A Kiss in Time (film)

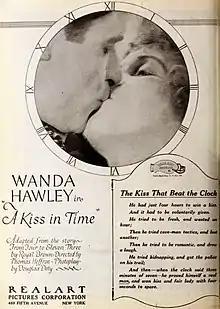
Advertisement

A Kiss in Time is a 1921 American silent comedy film directed by Thomas N. Heffron and written by Douglas Z. Doty. The film stars Wanda Hawley, T. Roy Barnes, Bertram Johns, Walter Hiers, and Margaret Loomis. The film was released in July 1921, by Realart Pictures Corporation.